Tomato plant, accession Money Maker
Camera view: tilt-top (135 deg); turntable rotation: 90 degrees
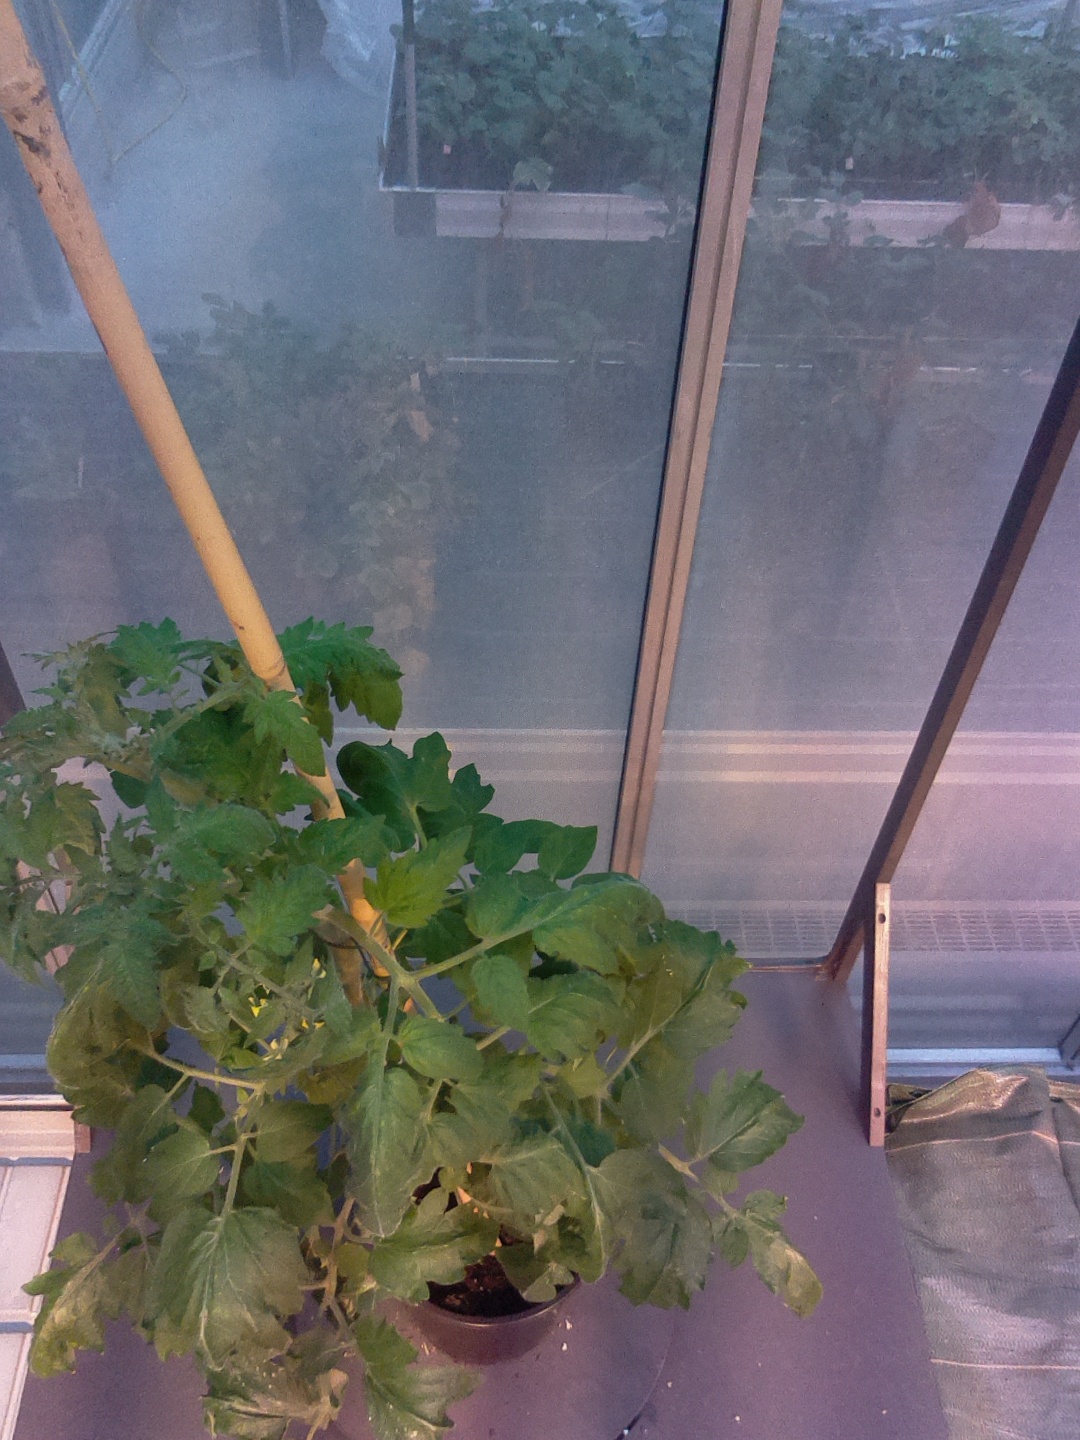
BBCH growth stage 65: Full flowering, 50%-60% of flowers open, first petals falling